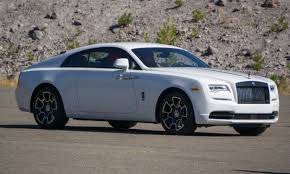
Label: noambulance